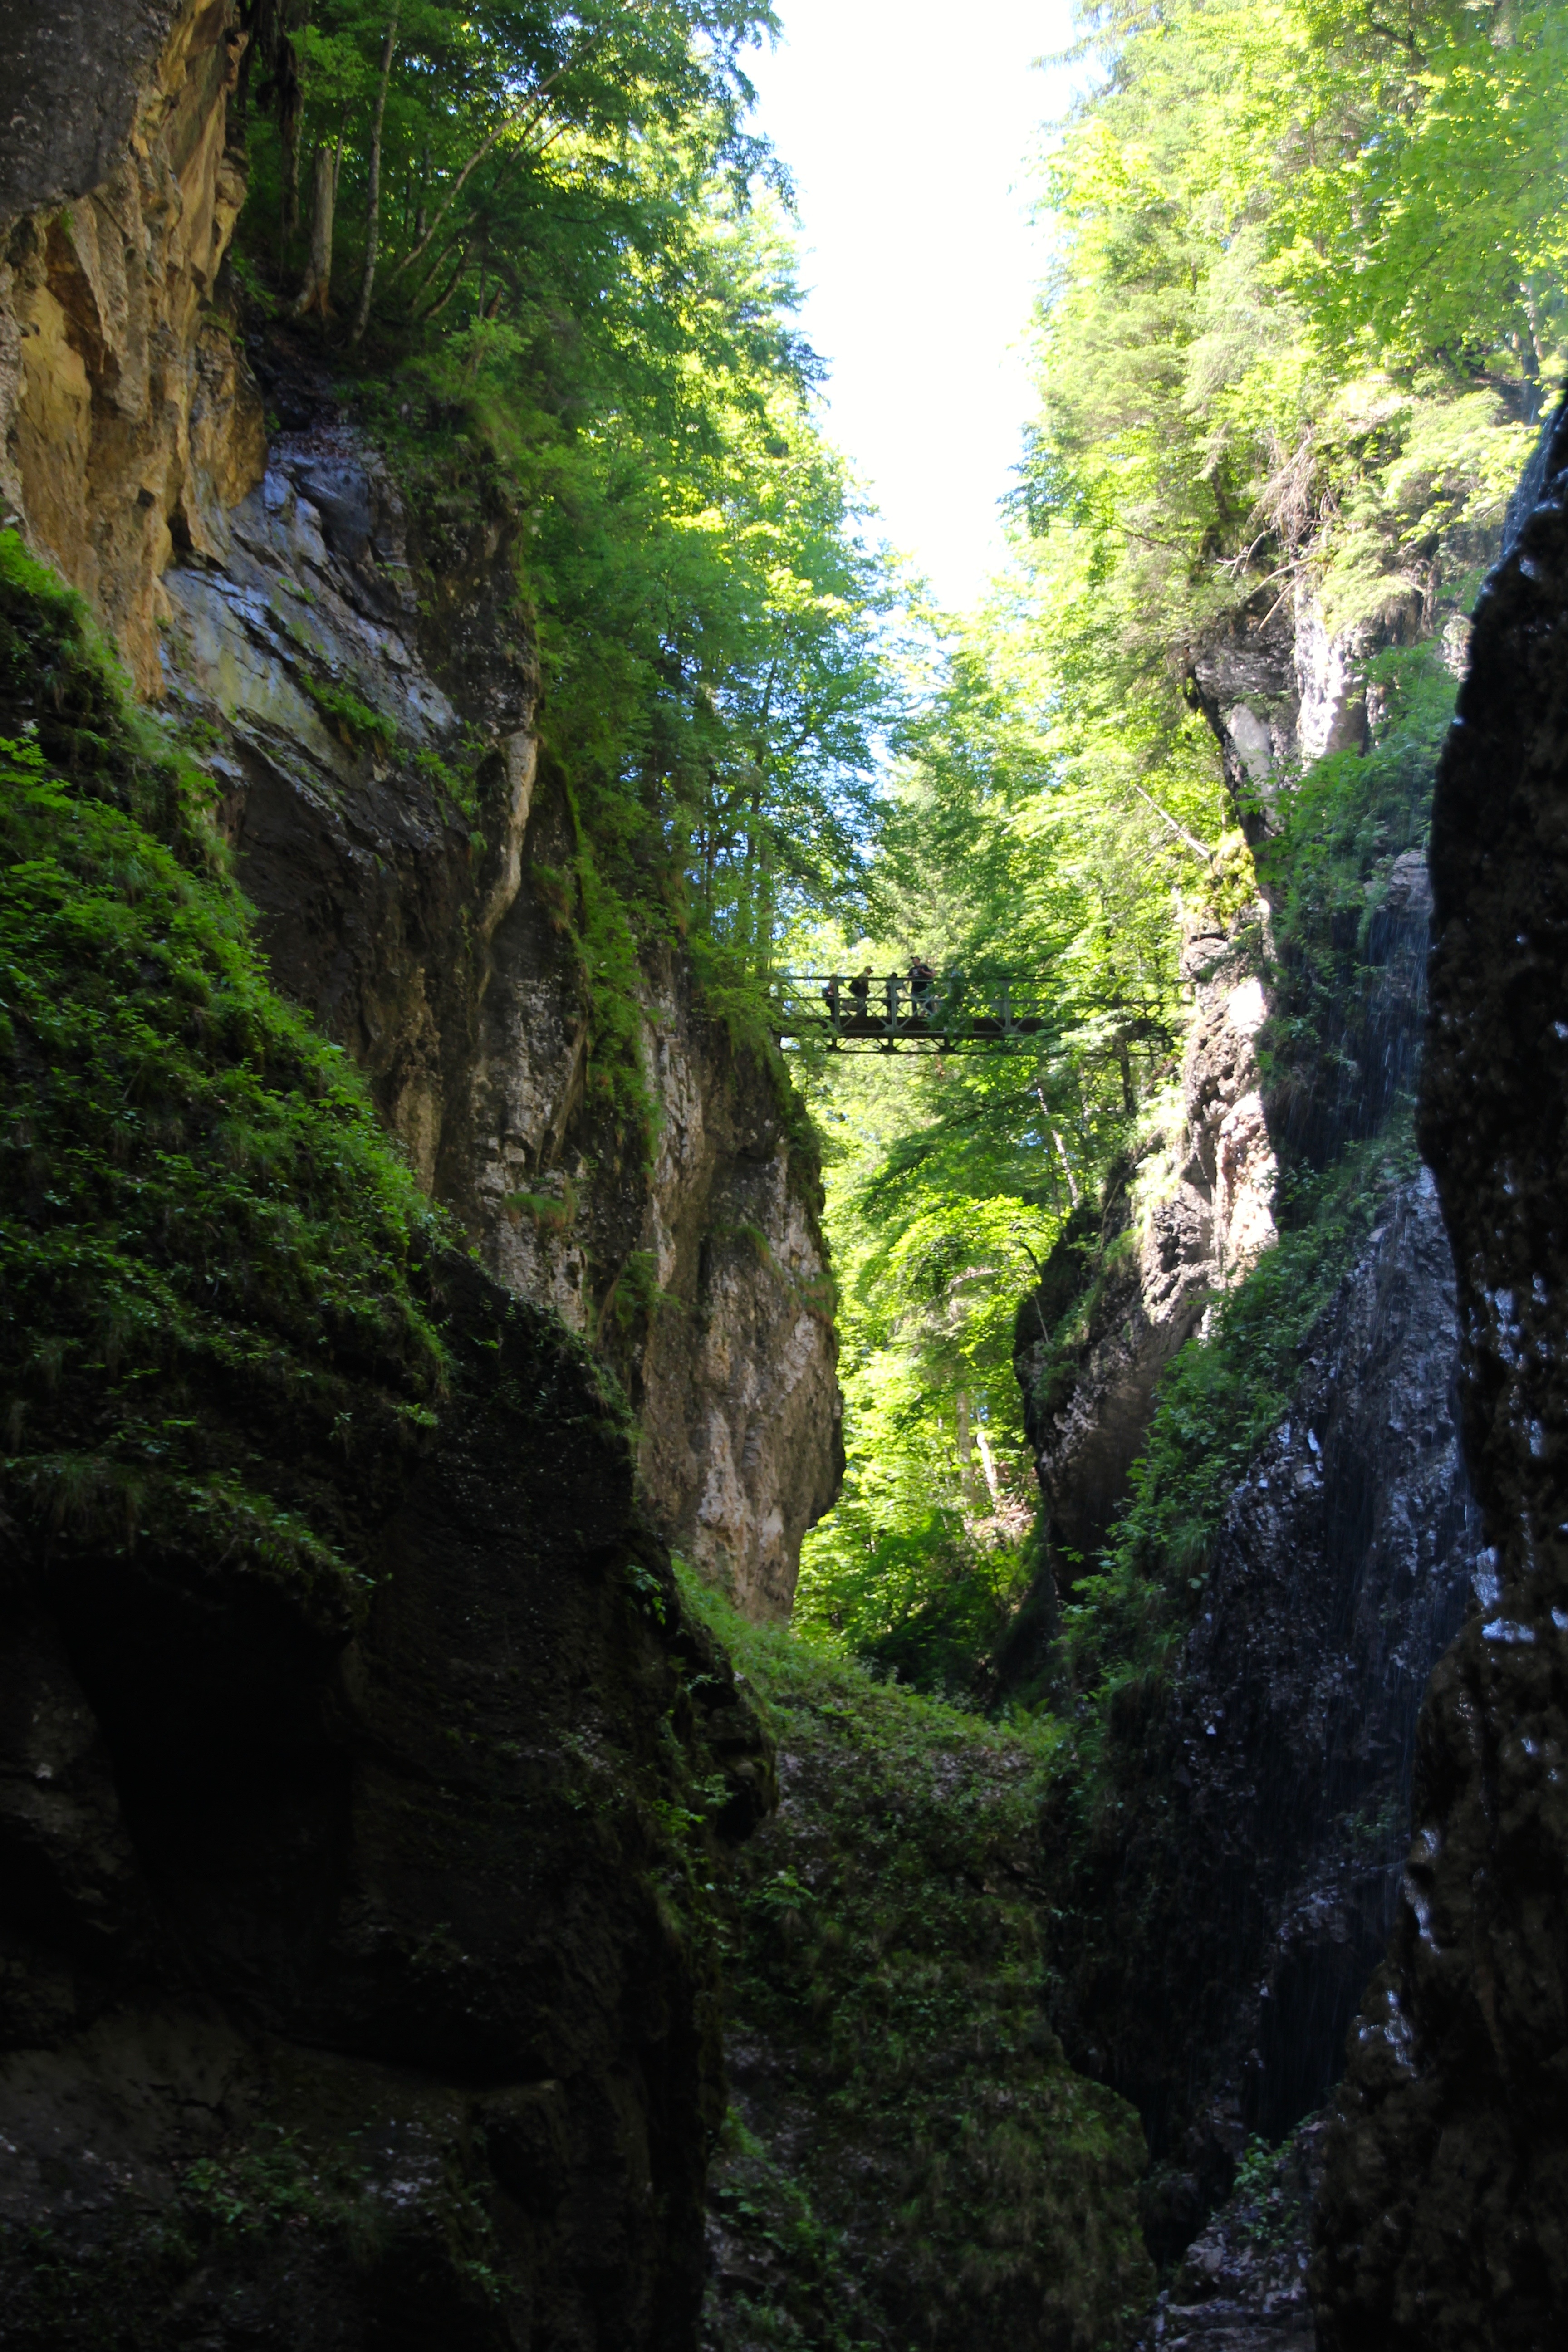
tree, rock, waterfall, bridge, wall, river, formation, cliff, cave, jungle, gorge, terrain, current, racing, ravine, water feature, landform, partnachklamm, garmisch partenkirchen